Iisalmi

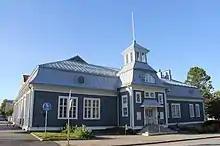
Iisalmi Youth Center

Olvi, the last big independent beer brewery in Finland, has its factory and headquarters in Iisalmi. (Other big Finnish breweries have been bought by multinational companies.)